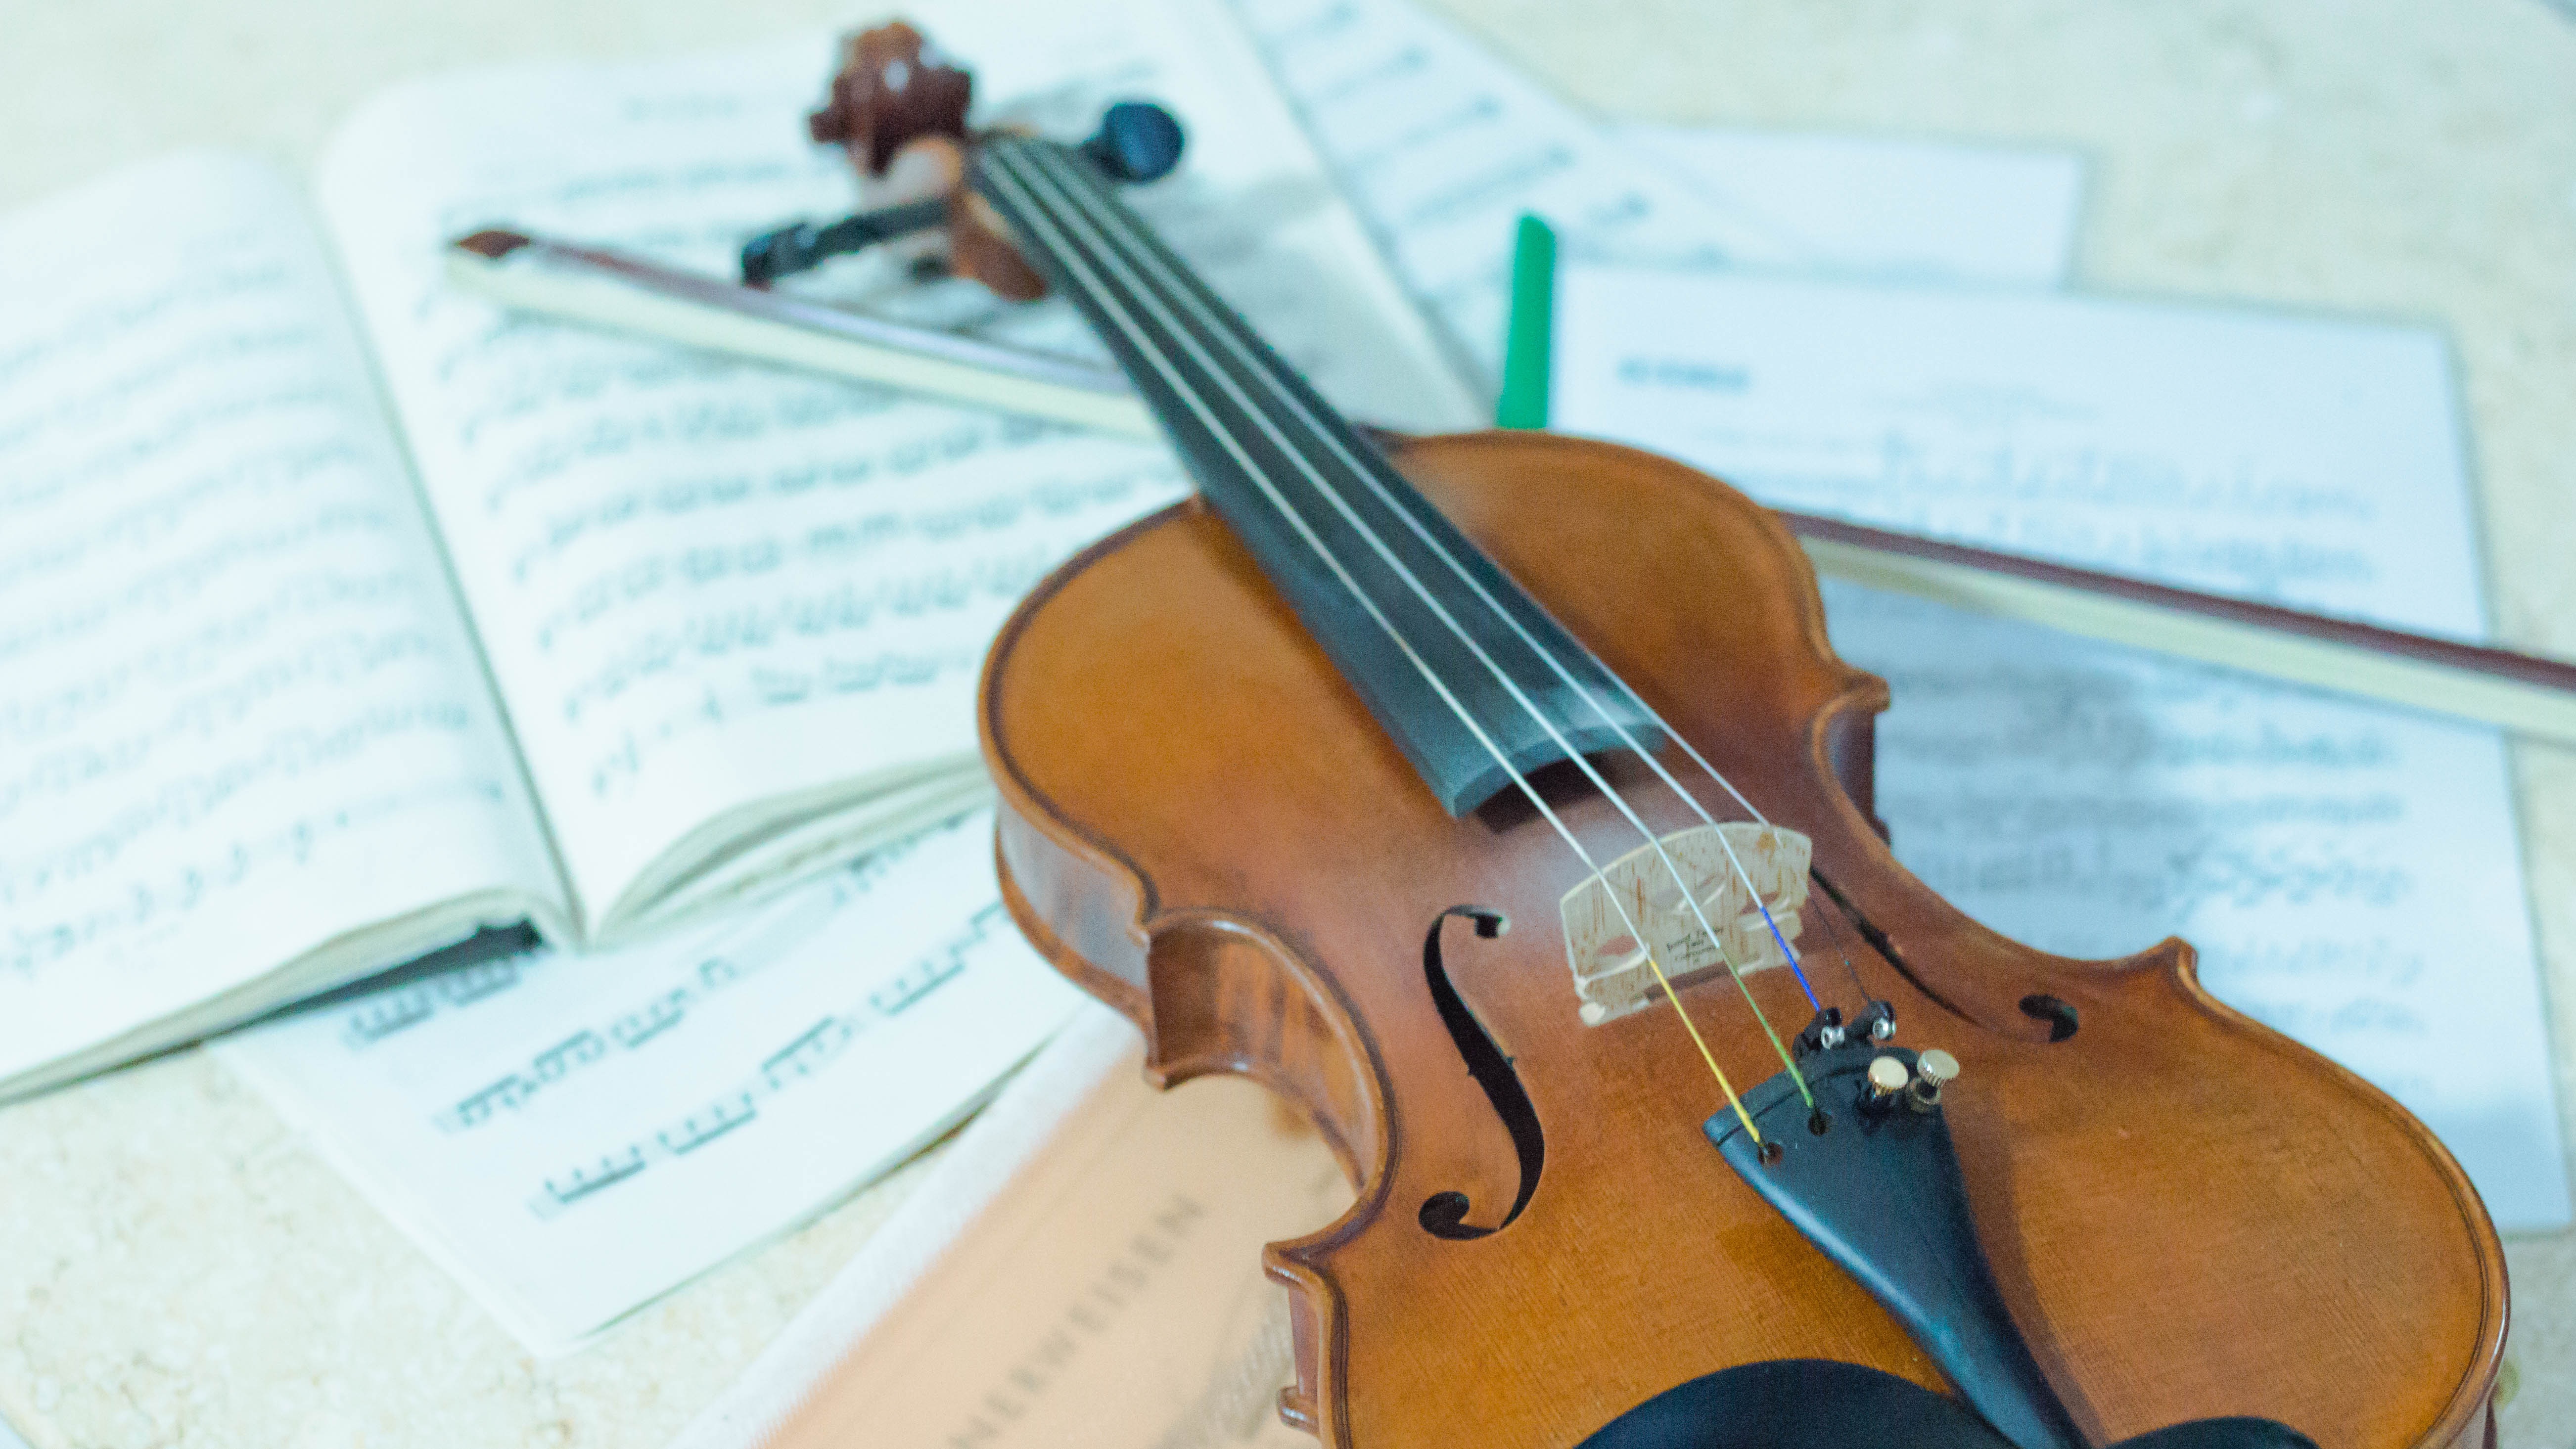
music, guitar, indoor, still life, musical instrument, sheet music, violin, cello, bass guitar, viola, fiddle, string instrument, bowed string instrument, violin family, viol